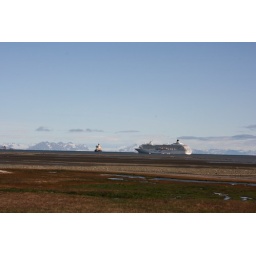
Our cruise ship from afar in Svalbard. The ground is permafrost. Needless to say, this is the tundra.